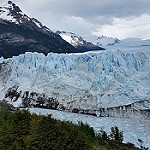
Scene: Outdoor